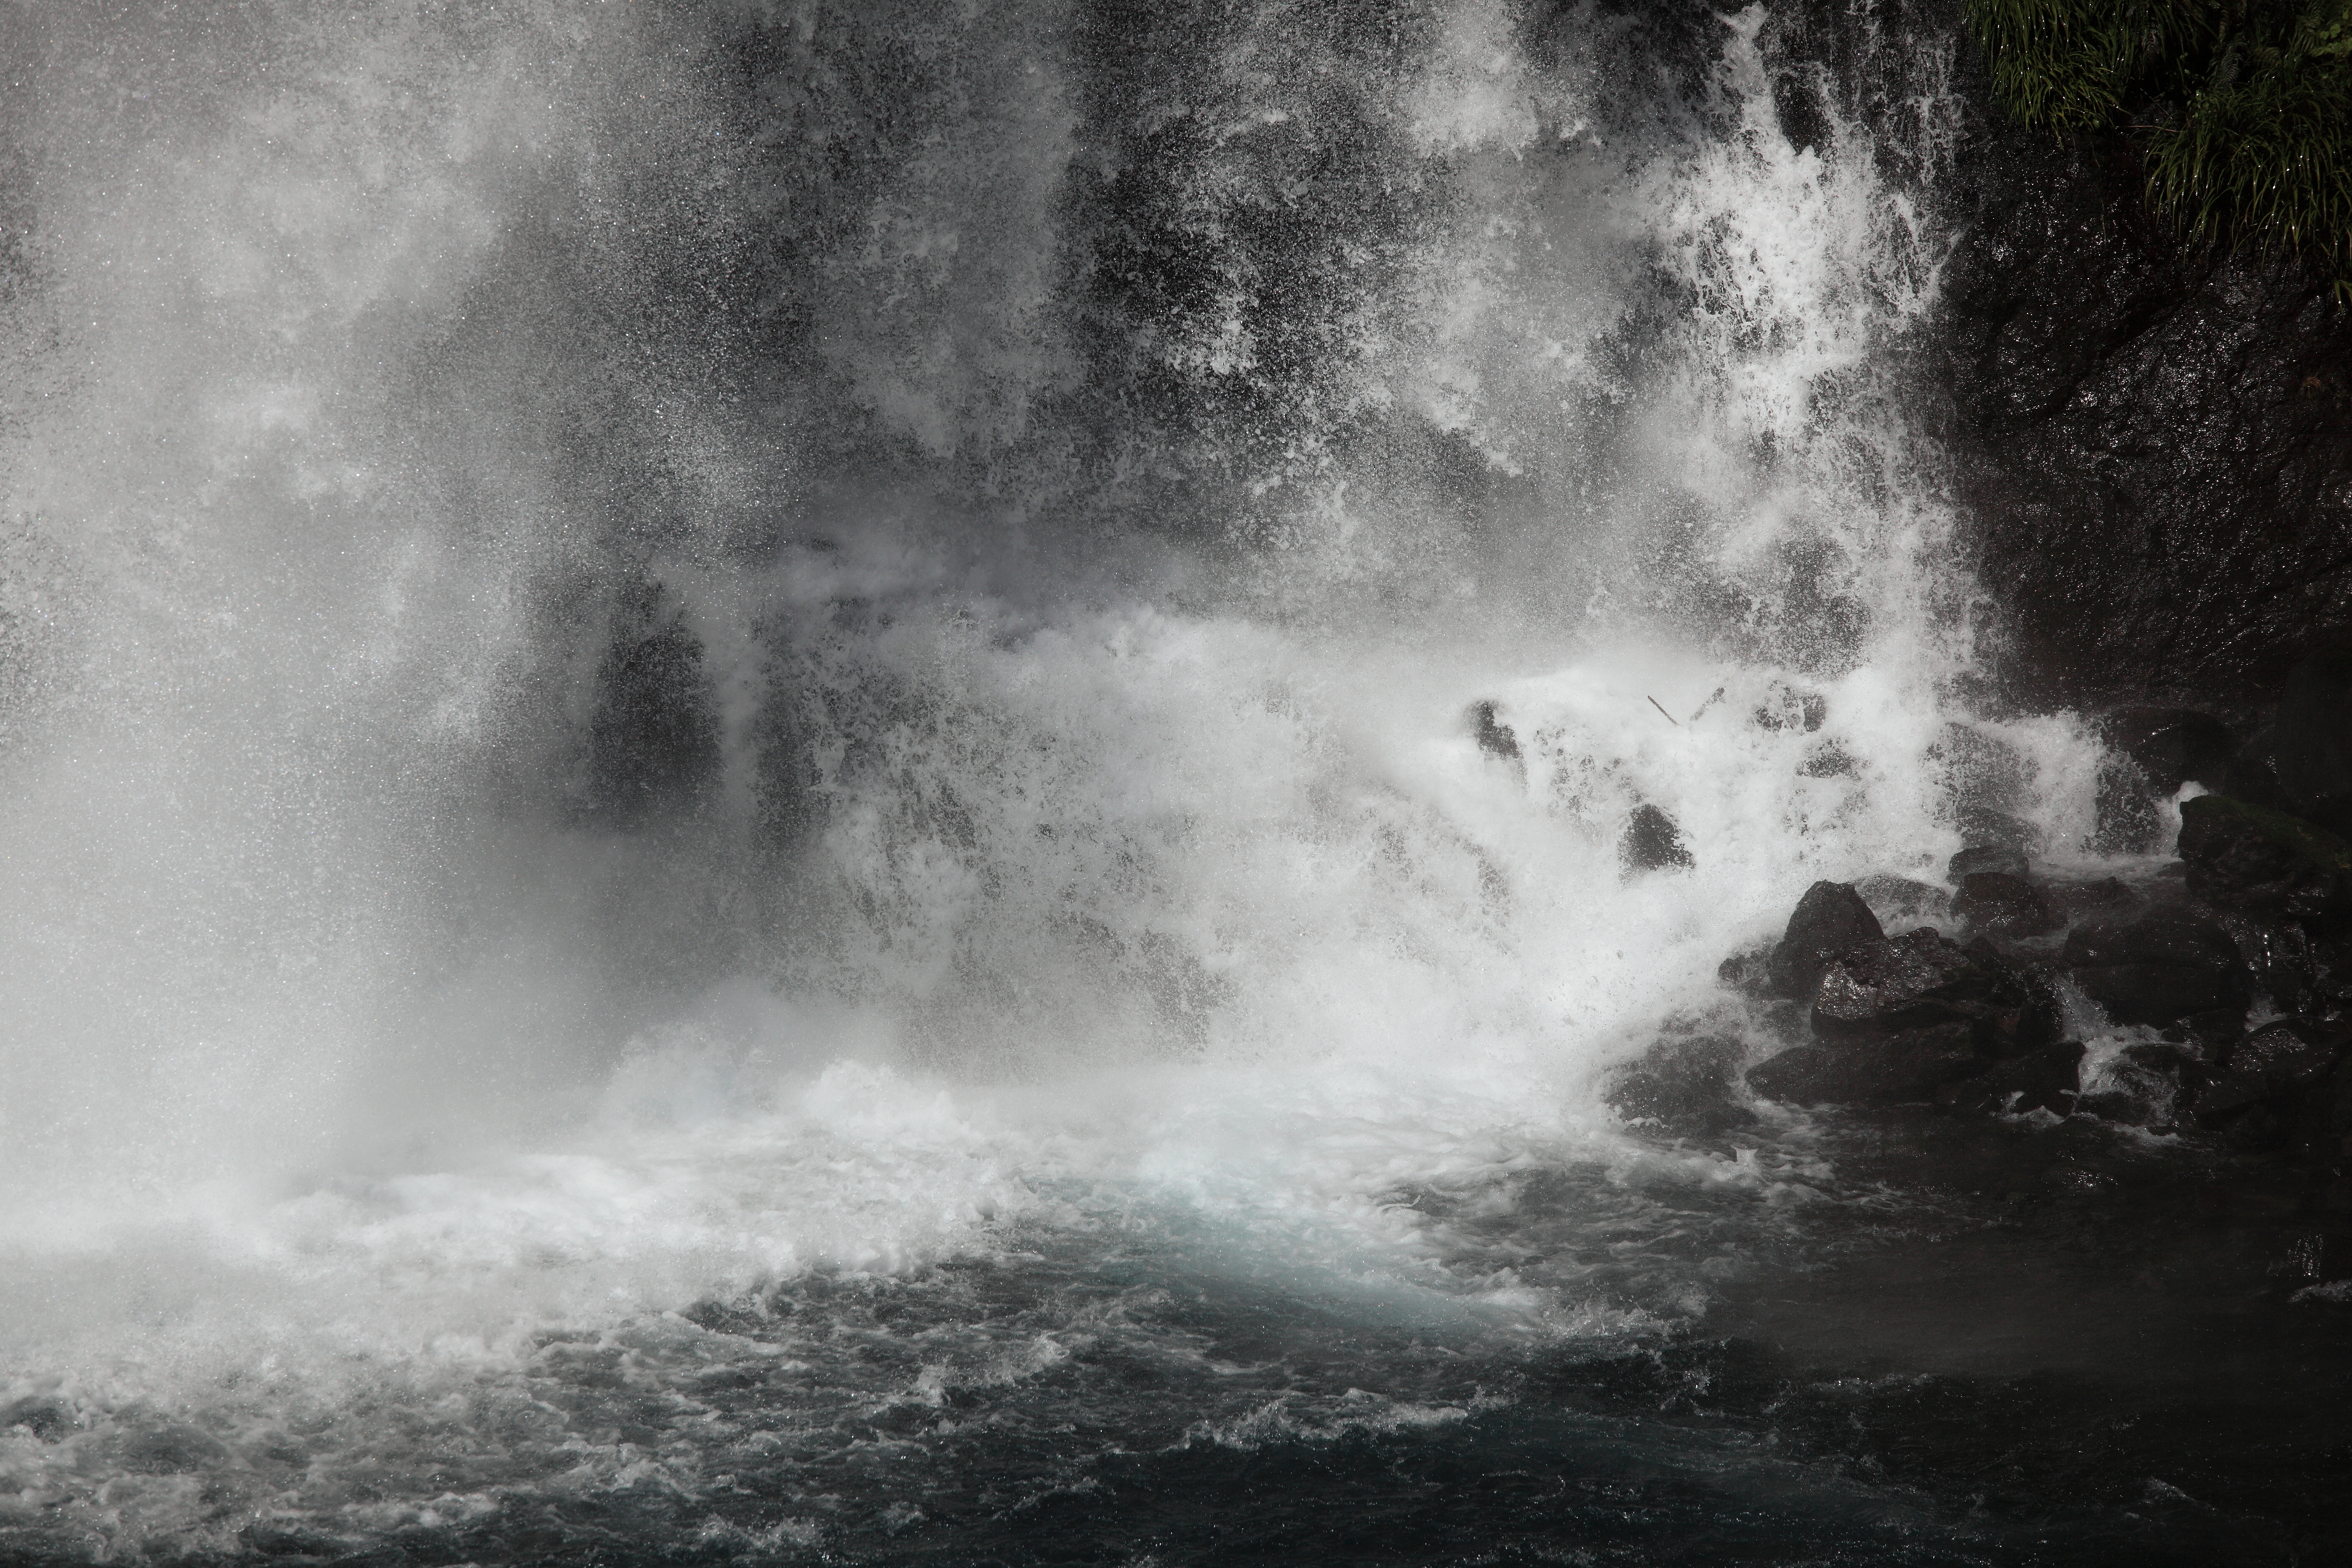
sea, nature, rock, waterfall, black and white, mist, wave, high, weather, rapid, monochrome, 5d, hires, markii, water feature, hi, res, resolution, kawazu, kawadu, monochrome photography, atmospheric phenomenon, geological phenomenon, wind wave